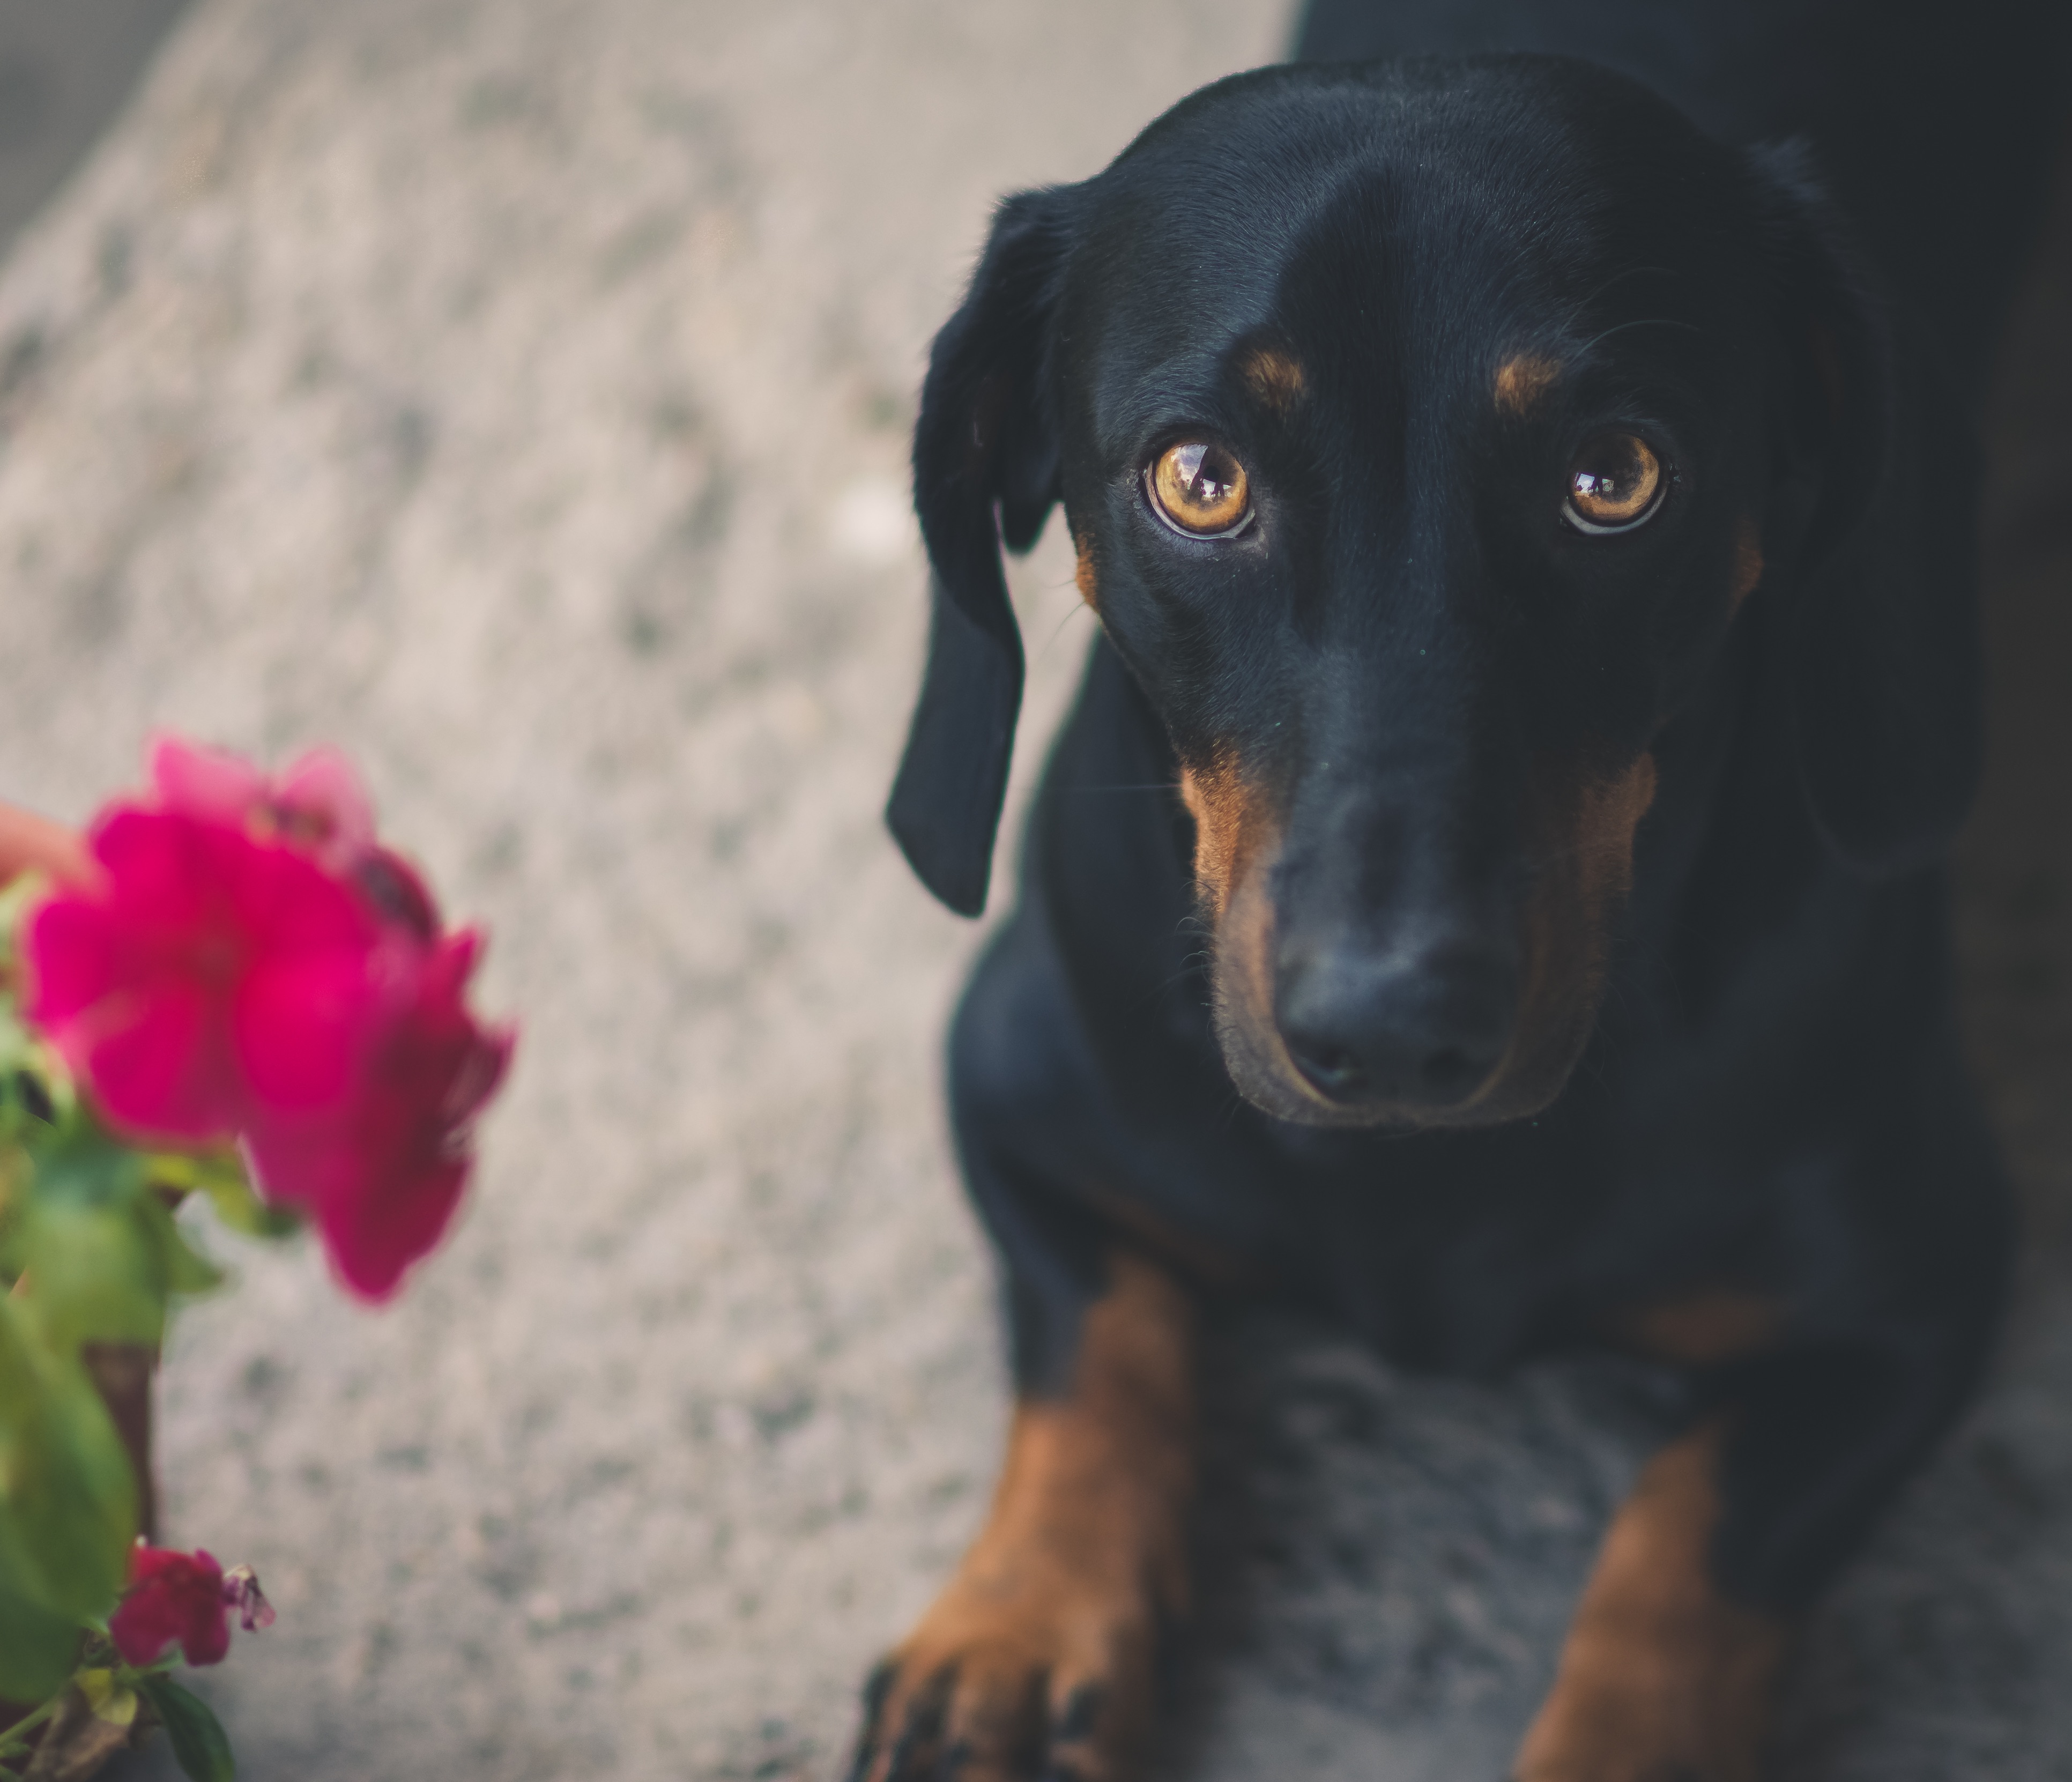
puppy, dog, mammal, vertebrate, dog breed, dog like mammal, carnivoran, austrian black and tan hound, polish hunting dog